John Macgowan

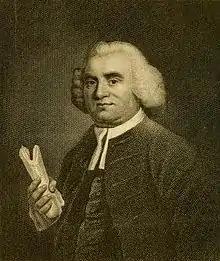
John Macgowan

Macgowan was born in Edinburgh, received an education, and was apprenticed to a weaver. He subsequently settled in Bridge Street, Warrington, as a baker. He had early become a Wesleyan; he now joined the Methodist movement as a preacher. At a later period he was attracted by the Independents, but finally joined the Particular Baptists. He ministered at the old baptist chapel at Hill Cliff, near Warrington, and then at Bridgnorth.